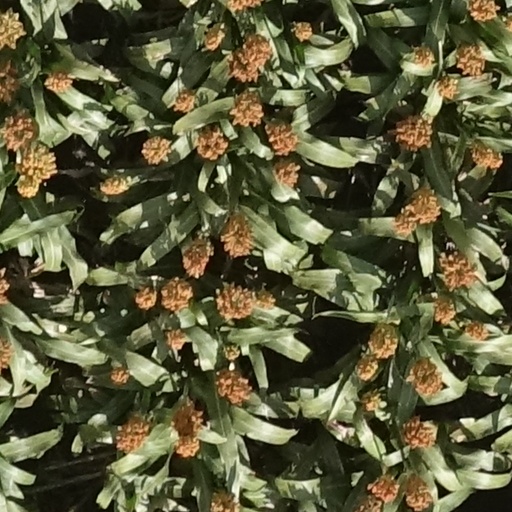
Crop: sorghum